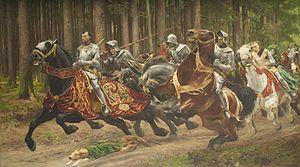
Eugène Burnand est un peintre suisse né le 30 août 1850 à Moudon et mort le 4 février 1921 à Paris.
La bataille de Morat est une victoire remportée par les Confédérés suisses sur l'armée bourguignonne du duc Charles le Téméraire, le 22 juin 1476, dans le cadre des guerres de Bourgogne.